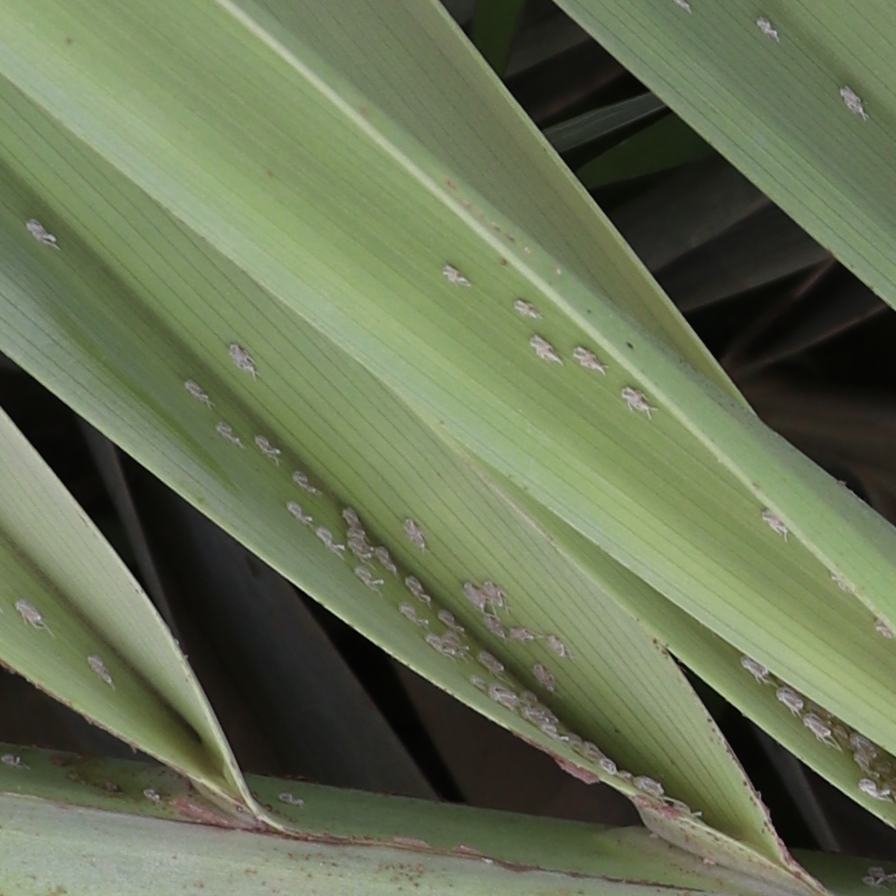
Label: Bug